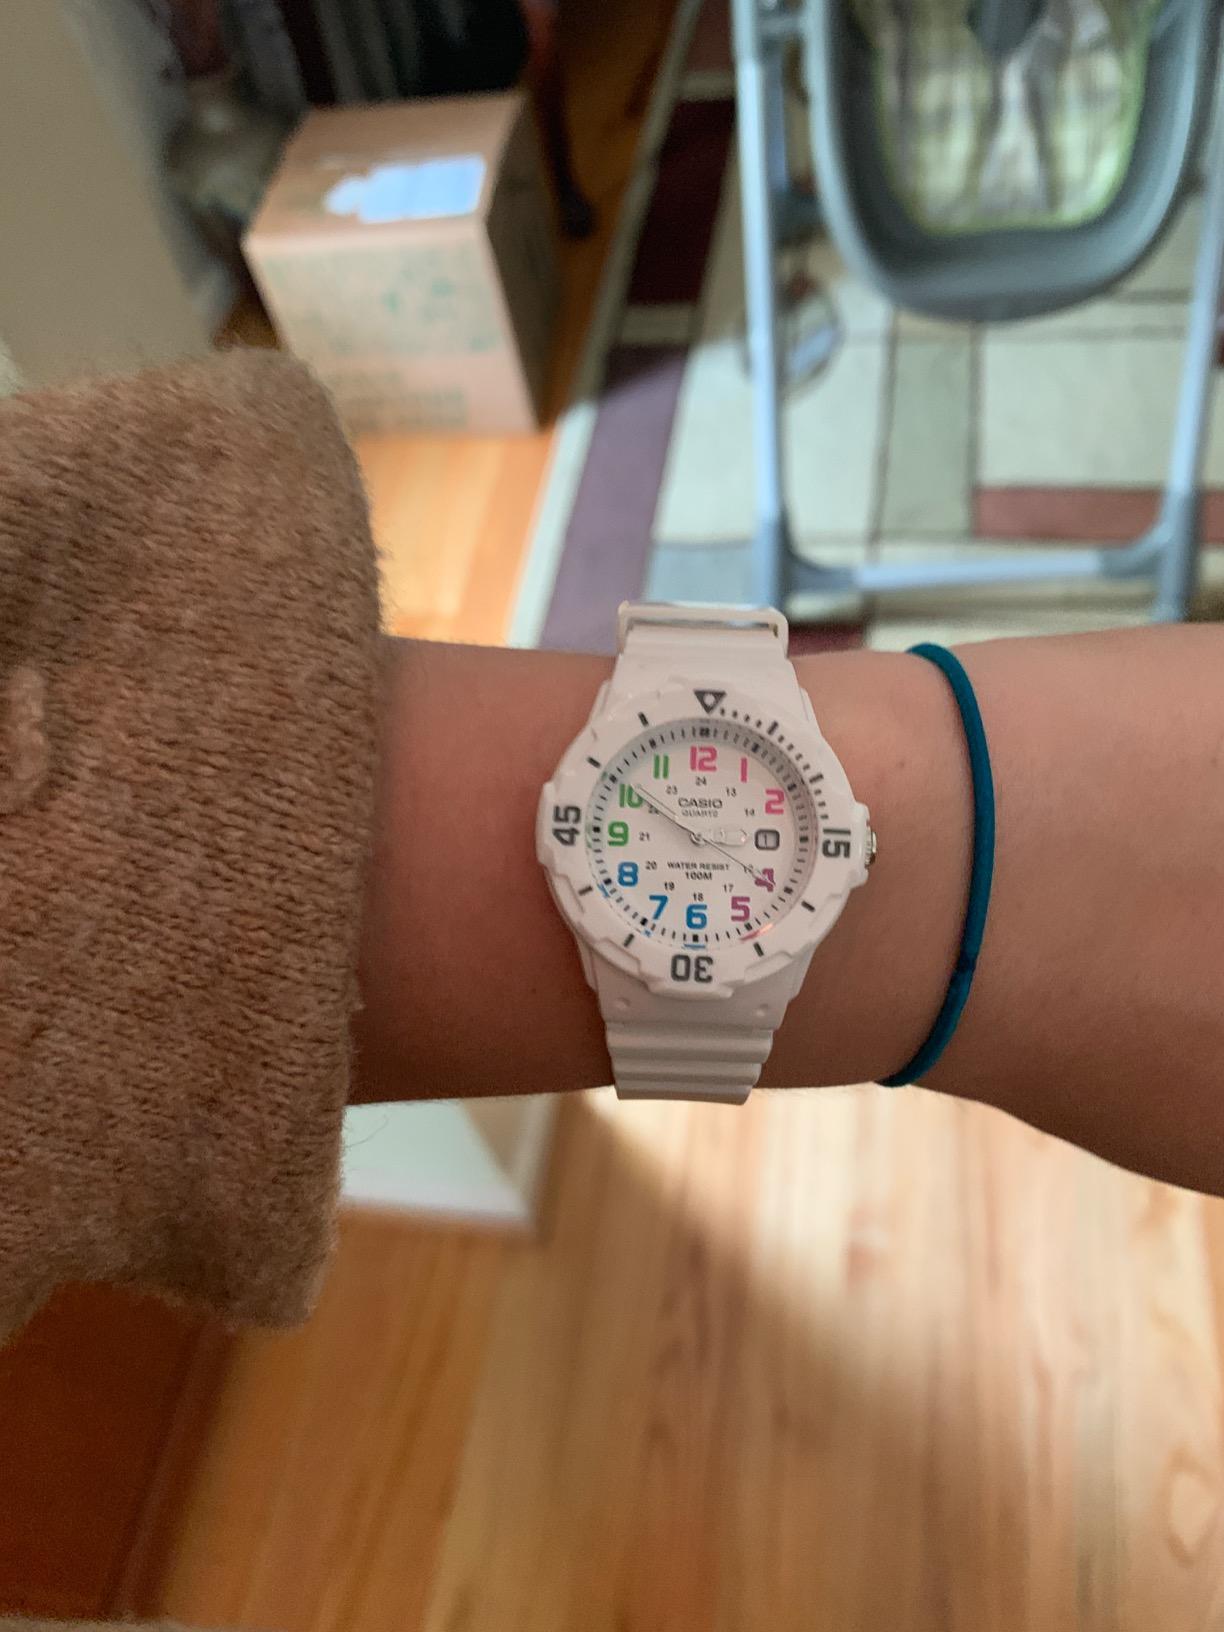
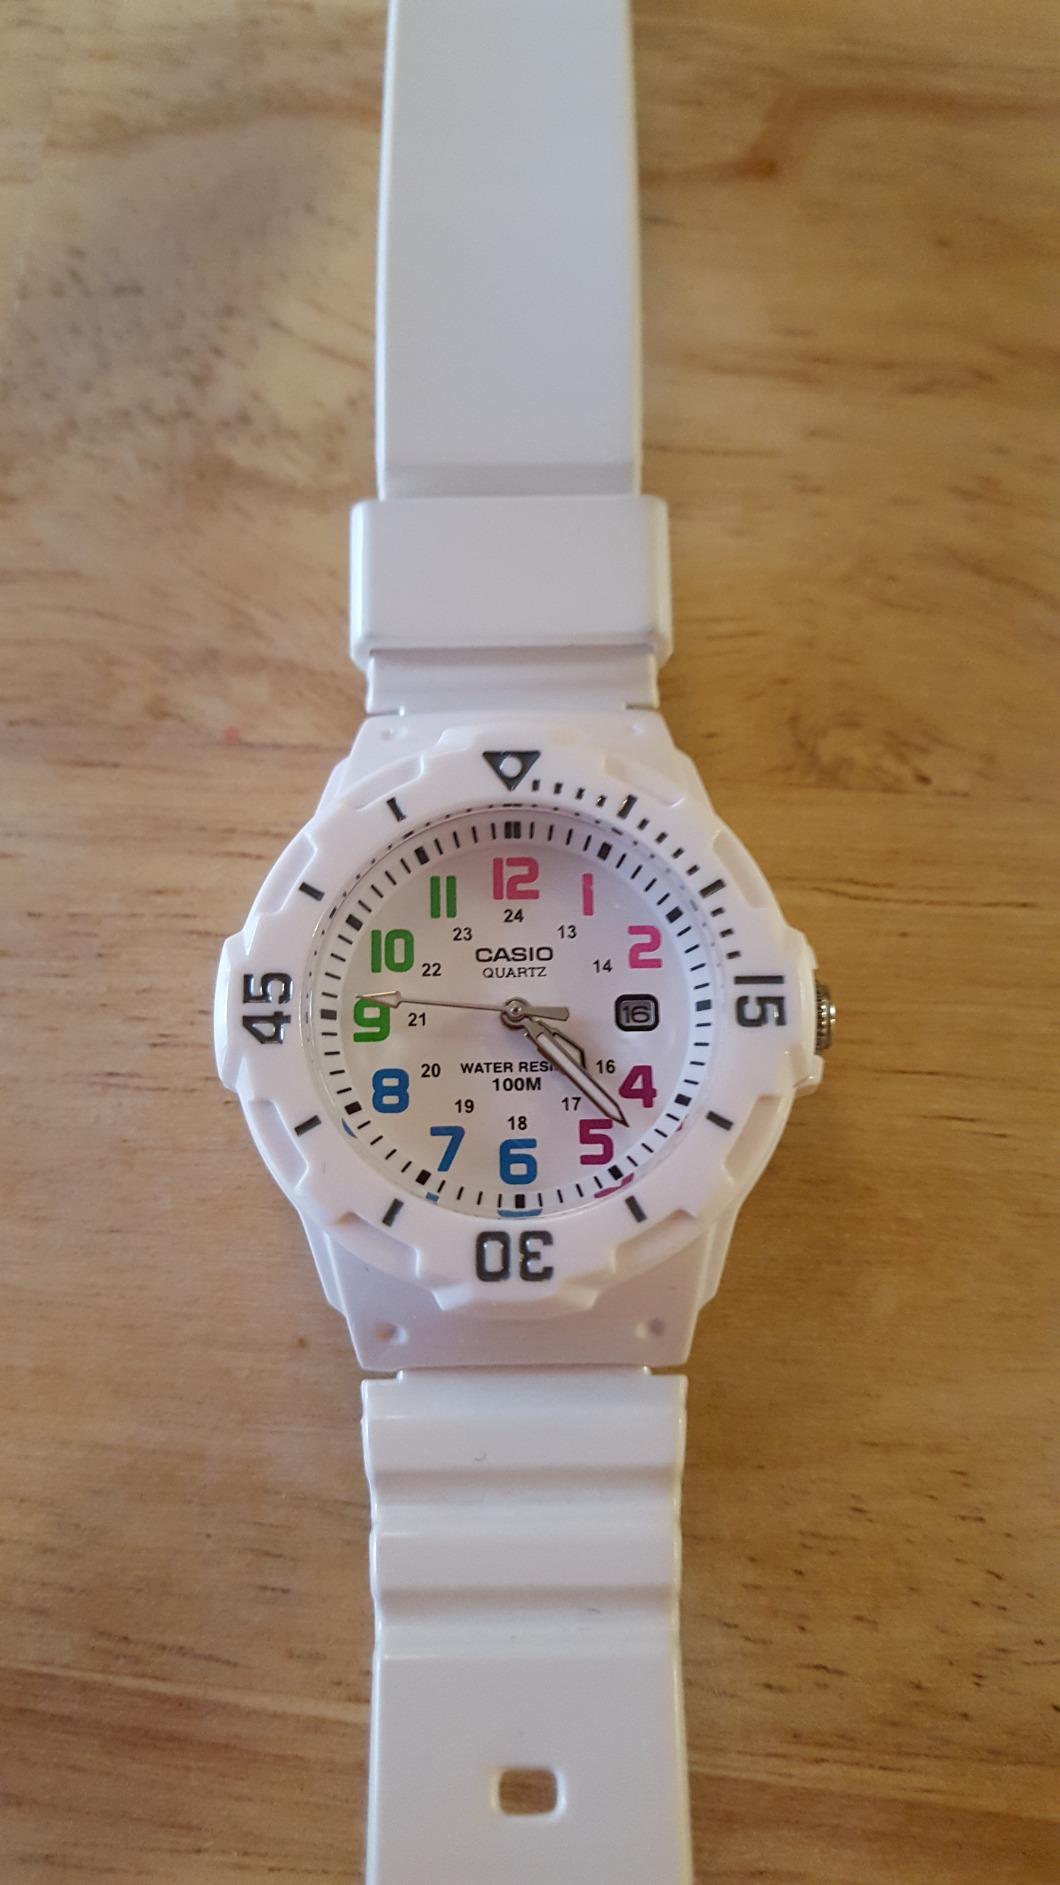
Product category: accessories_watch
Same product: yes